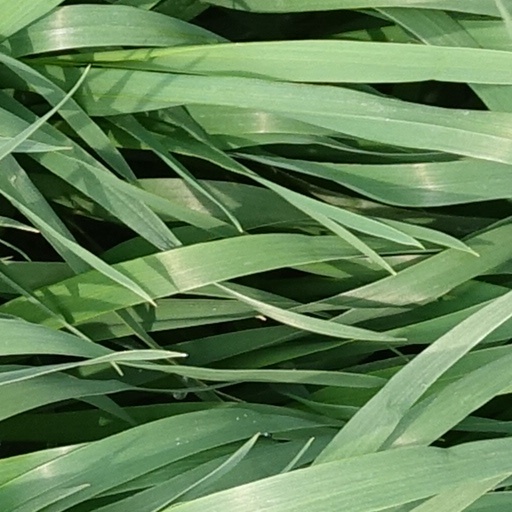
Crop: wheat